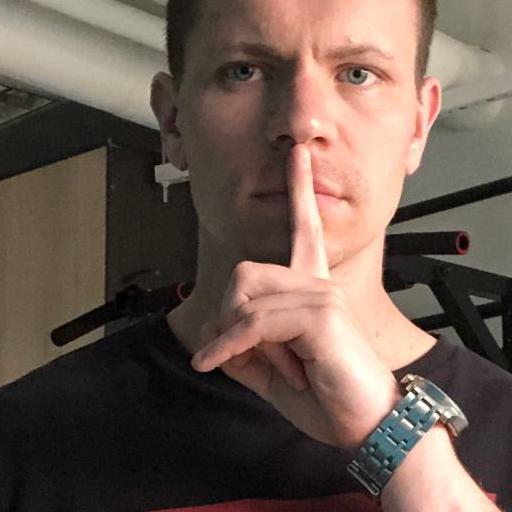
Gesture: mute